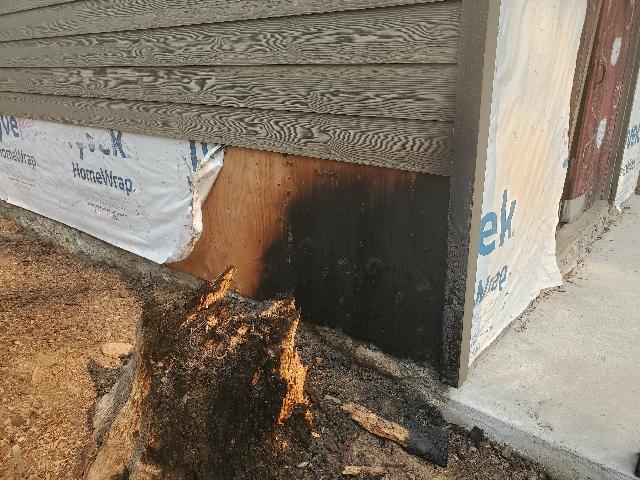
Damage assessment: affected